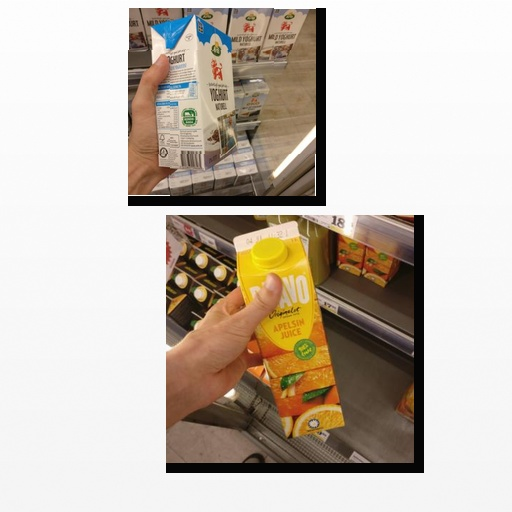
Food items: natural_yogurt, orange_juice